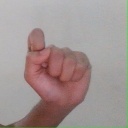
अक्षर: घ